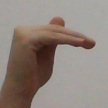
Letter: khaa